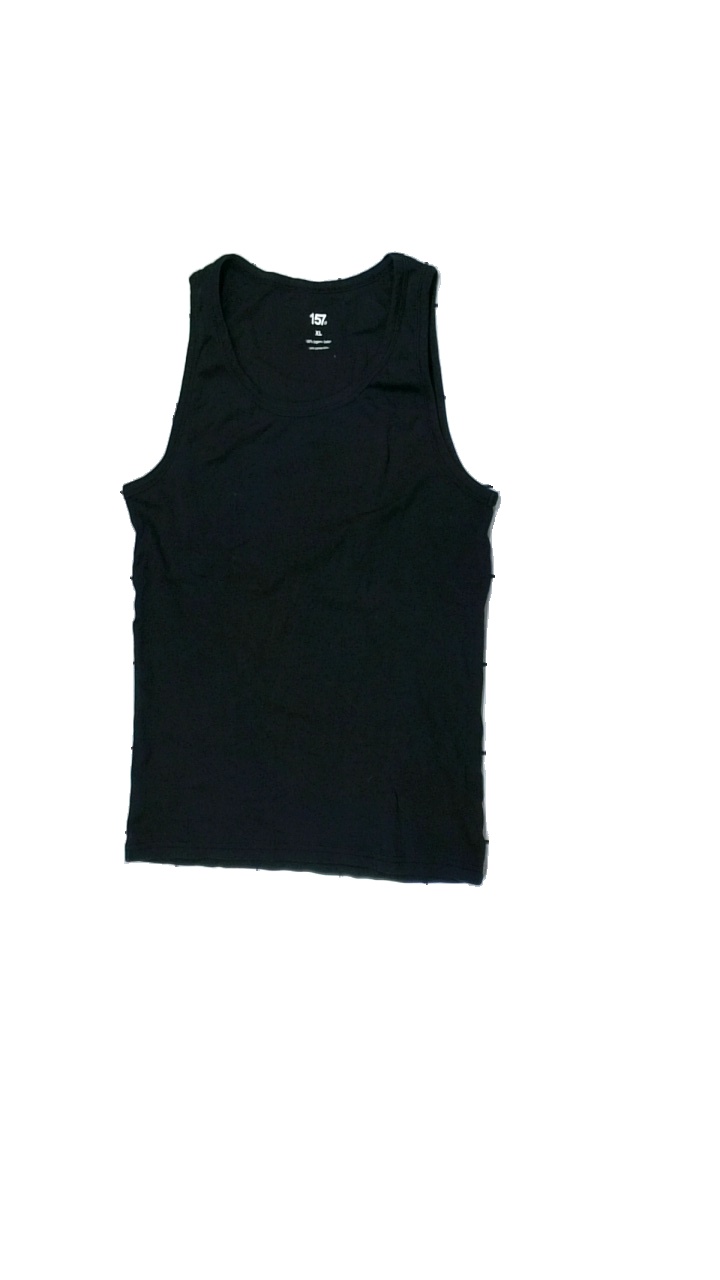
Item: Tank Top (Unisex)
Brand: Lager 157
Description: svart linne, lite hårig
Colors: Black
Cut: Regular
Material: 100% cotton
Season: Summer
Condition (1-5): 4
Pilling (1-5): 5
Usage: Reuse
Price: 50-100